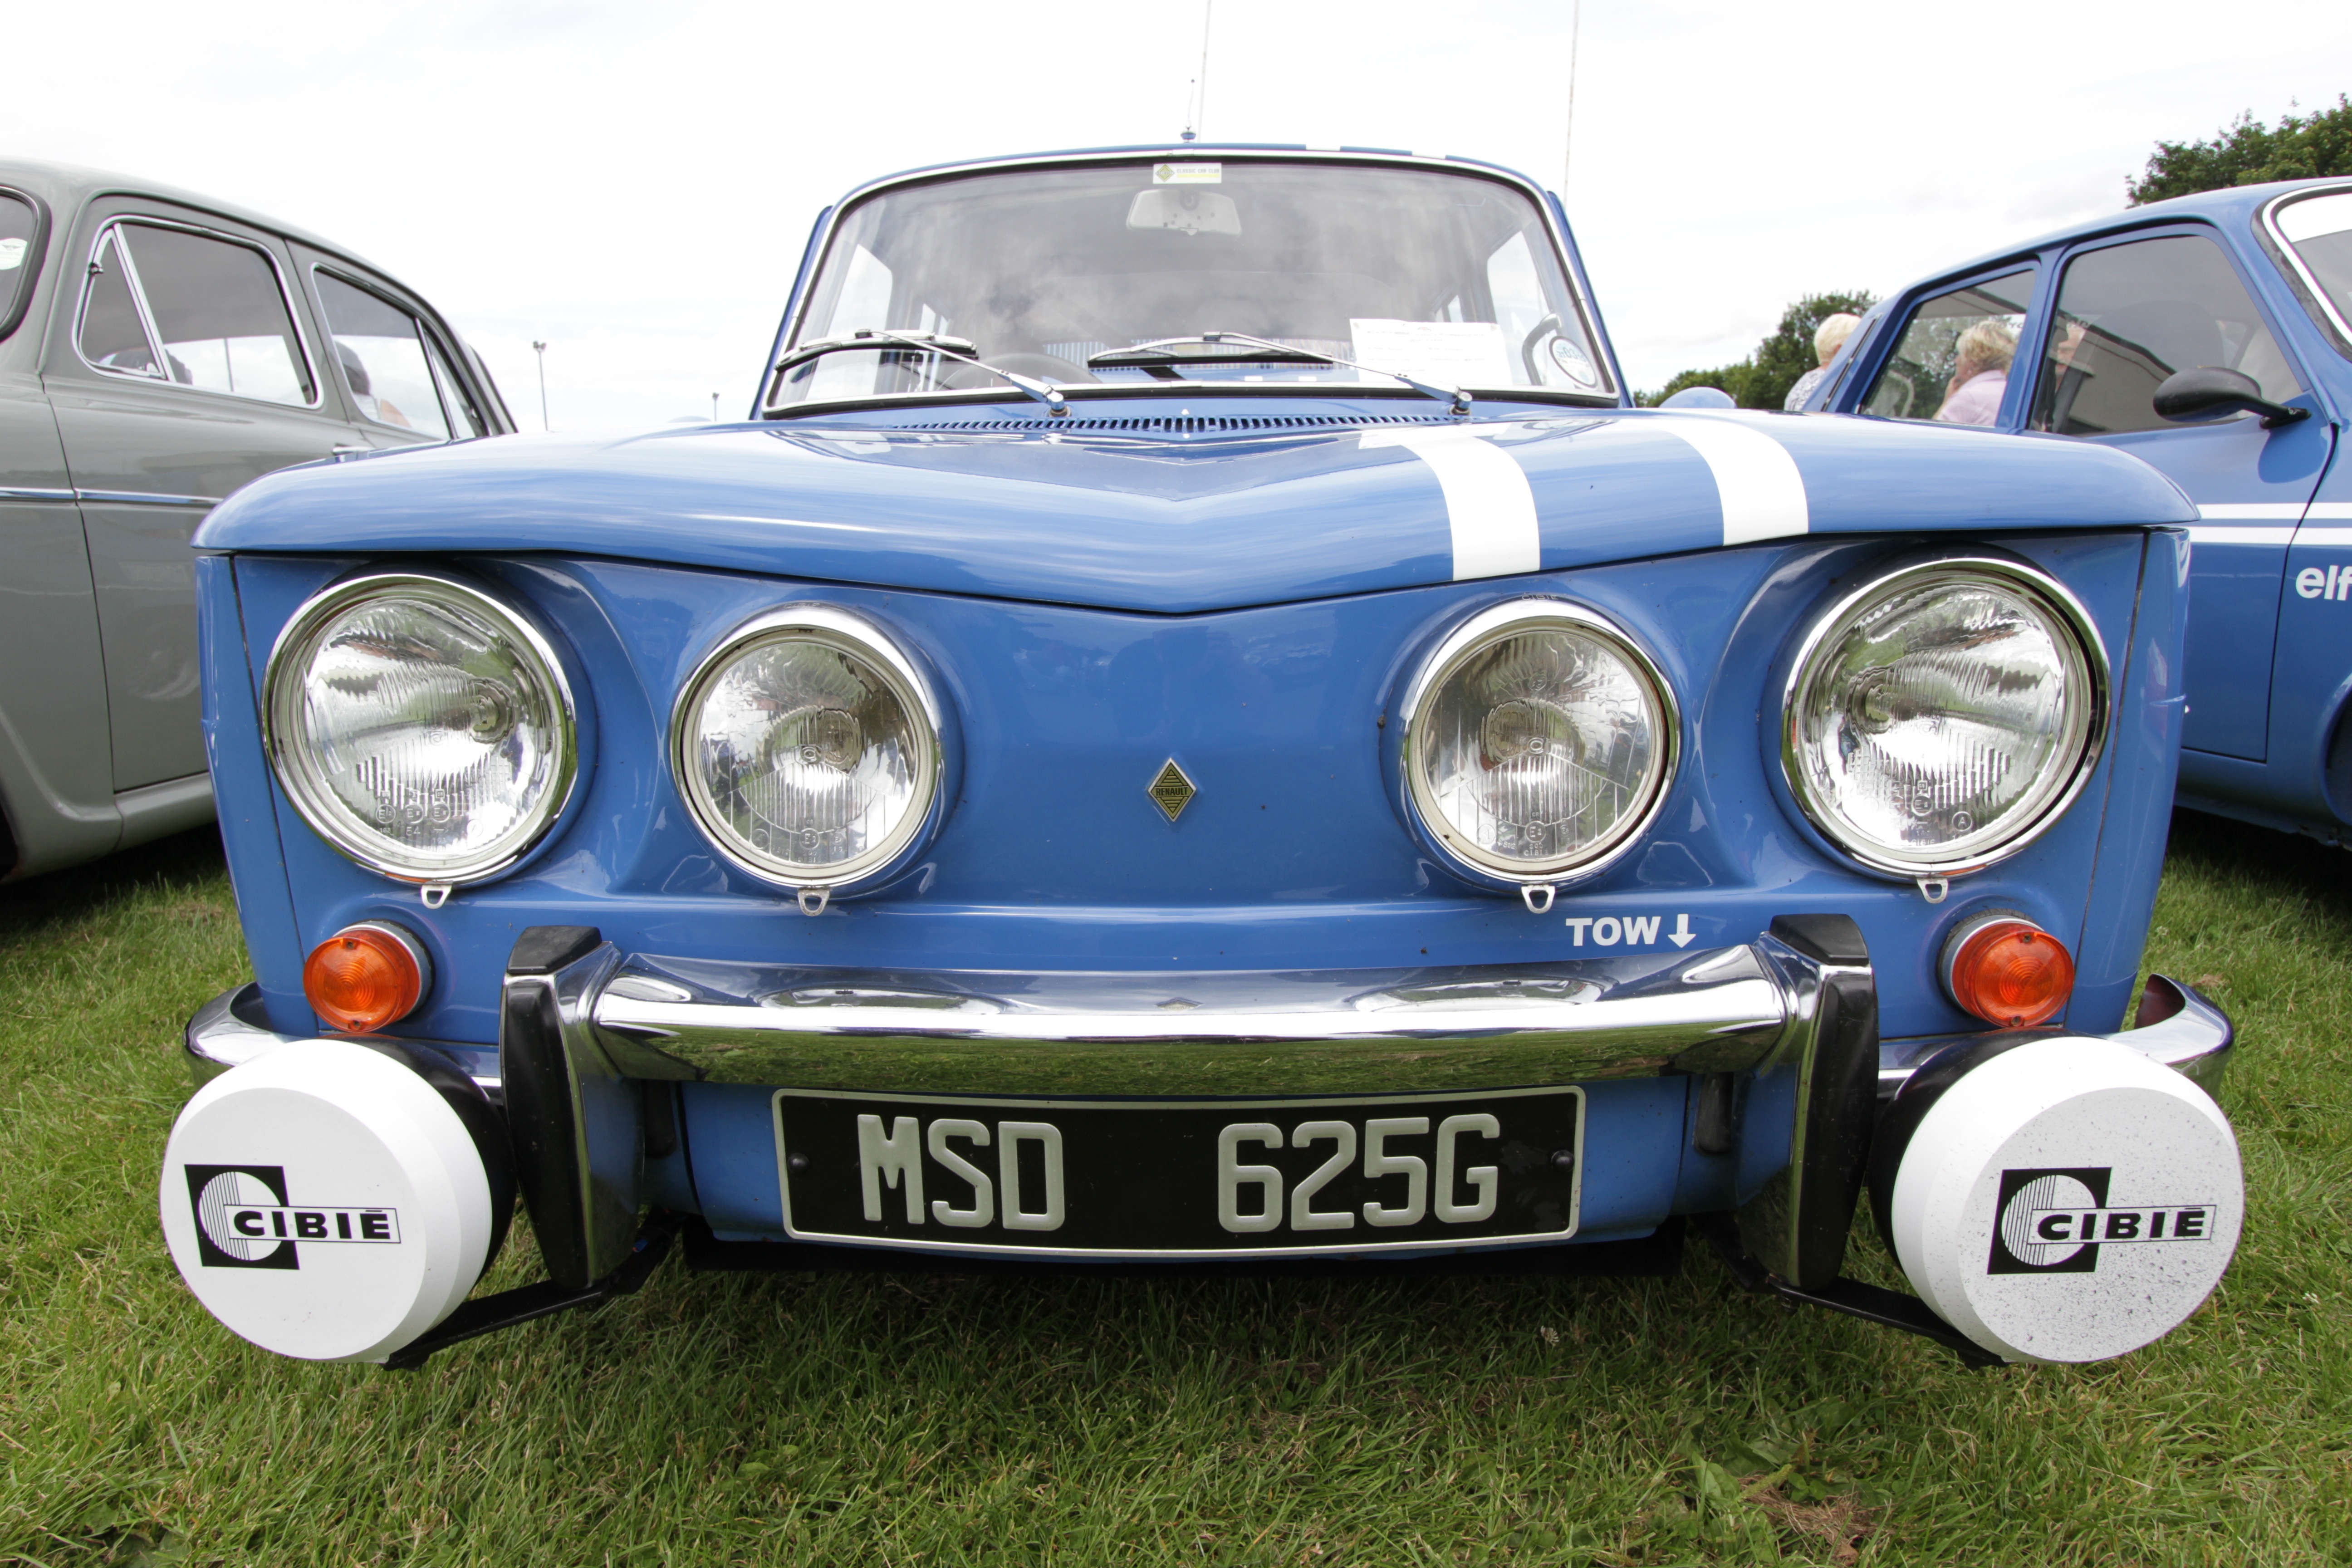
sport, car, vintage, automobile, retro, old, transportation, transport, vehicle, auto, nostalgia, classic car, sports car, race, motor, sedan, heritage, classic, convertible, exhibition, rally, antique car, city car, land vehicle, rally car, automobile make, compact car